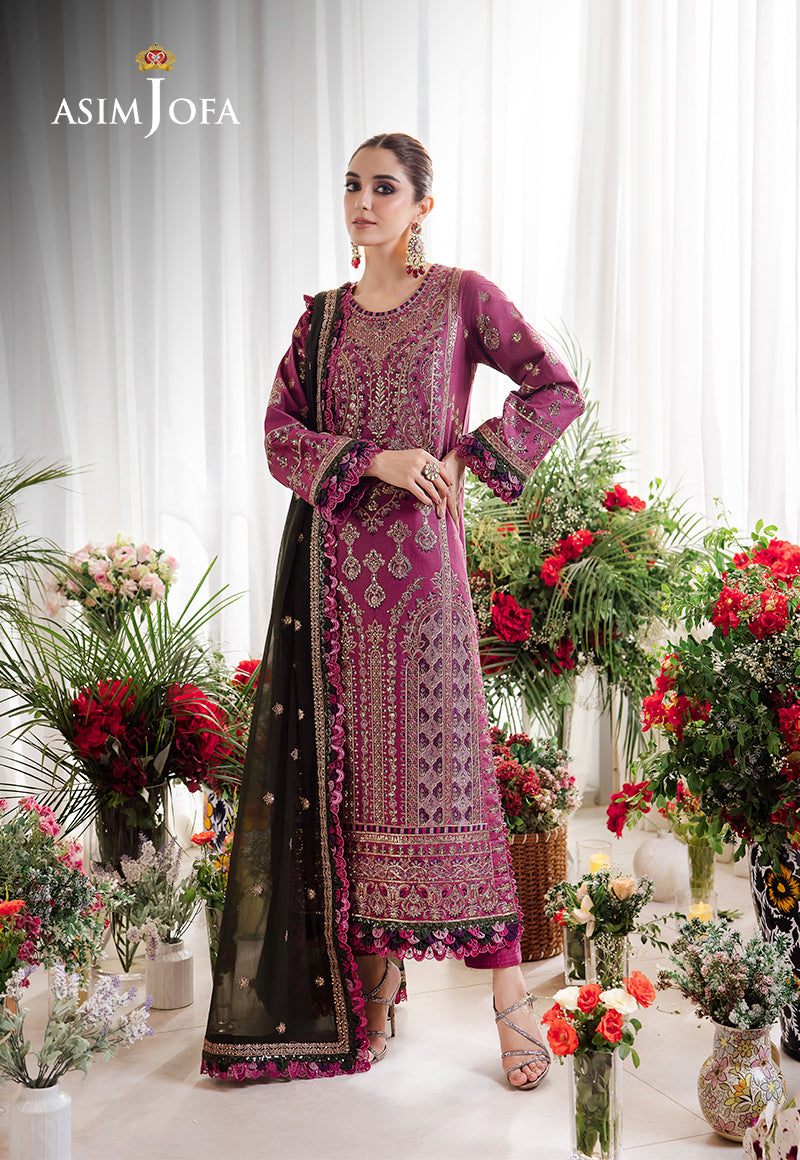
purple black embroidered salwar suit